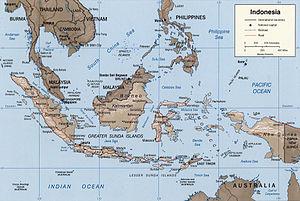
Carte d'Indonésie.
Les îles de la Sonde sont un archipel de l'Insulinde. On les divise traditionnellement en deux groupes : les grandes îles de la Sonde et les petites îles de la Sonde.
L'Acte de Libre Choix, également appelé, par dérision, Acte de Non Choix, est une série de huit réunions régionales de juillet à août 1969 grâce auxquelles l'Indonésie affirme que la population de la Nouvelle-Guinée occidentale décide de renoncer à sa souveraineté au profit de la citoyenneté indonésienne. L'Acte de Libre Choix fut officiellement constitué par un vote de 1 025 hommes et femmes, choisis par l'armée indonésienne en Nouvelle-Guinée occidentale, à qui il était demandé de voter en levant la main ou en lisant des textes préparés à l'attention d'observateurs des Nations Unies. La résolution 2504 (XXIV) de l'Assemblée générale des nations unies a enregistré ce vote sans vérifier s’il respectait l'accord de New-York et sans vérifier qu'il s'agissait bien d'un « acte d’autodétermination » au sens des résolutions 1514 et 1541 (XV).
Amok à Bali est le dix-septième roman de la série SAS, écrit par Gérard de Villiers et publié en 1970 dans la collection Plon. Comme tous les SAS parus au cours des années 1970, le roman a été édité lors de sa publication en France à 100 000 exemplaires.
L'Indonésie est un pays d'Asie du Sud-Est, sur les archipels situés entre l'océan Indien et la mer de Chine méridionale.